Jean-Baptiste Philibert Willaumez

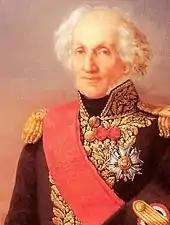
Willaumez in 1840, wearing the badge and silver star of "Grand Officier" on the Legion of Honour. Portrait by Pierre-Victorien Lottin.

In 1811, Willaumez was ordered to Holland to command a division in the fleet under Admiral Jan Willem de Winter. However, his declining health forced him to request his transfer back to France after one year.